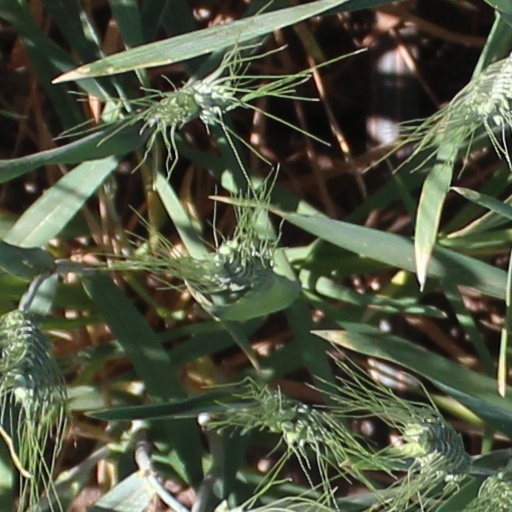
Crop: wheat